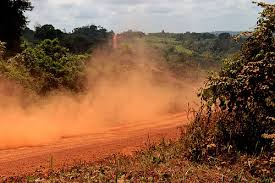
Fire: no
Smoke: no